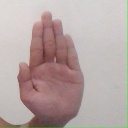
अक्षर: ध